Breast

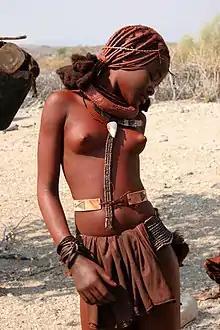
A bare-breasted Himba woman of northern Namibia wears a traditional headdress and skirt

The primary function of the breasts, as mammary glands, is the nourishing of an infant with breast milk. Milk is produced in milk-secreting cells in the alveoli. When the breasts are stimulated by the suckling of her baby, the mother's brain secretes oxytocin. High levels of oxytocin trigger the contraction of muscle cells surrounding the alveoli, causing milk to flow along the ducts that connect the alveoli to the nipple.